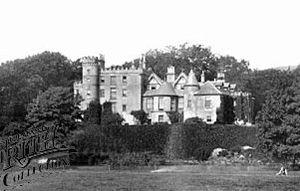
Cette liste recense les principaux châteaux du council area d'Argyll and Bute en Écosse.